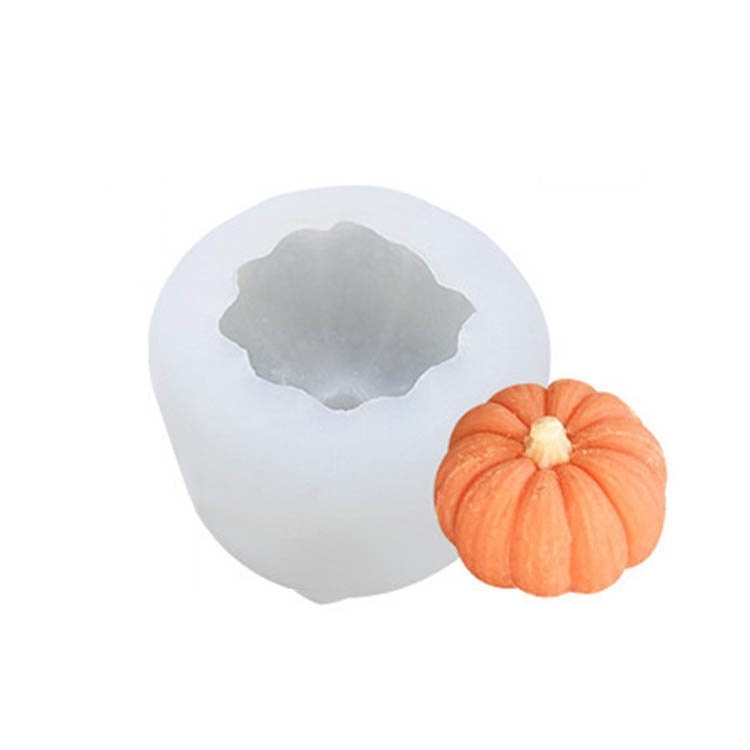
Halloween Three-Dimensional Pumpkin Cake DIY Scented Candle Silicone Mold, Specification: SW-45
Brand: bashfashion
1. Material: food grade silicone 2. Usage: DIY baking, cake decoration, handmade soap making 3. Scope of application: It can be used safely in ovens, refrigerators, microwaves and dishwashers. 4. Features: Durable, temperature resistant from -40°C to +230°C, novel in shape, changeable in style, difficult to break the cake mold, easy to demold, and easy to clean without penetration 5. Weight: SW-36: 82g, SW-37: 128g, SW-44: 170g, SW-45: 63g, Sw-46: 85g, SW-47: 126g, ZW-57: 33g, ZW-109: 24g 6. Capacity: SW-36: 26ml, SW-37: 45ml, SW-44: 76ml, SW-45: 24ml, Sw-46: 40ml, SW-47: 80ml, ZW-57: 1ml, ZW-109: 2ml 7. Mold size: SW-36: 42x57x28mm, SW-37: 46x67x58mm, SW-44: 55x72x69mm, SW-45: 54x53x39mm, Sw-46: 60x59x45mm, SW-47: 70x69x53mm, ZW-57: 93x61x8mm, ZW-109 ：65x9mm
Category: Home & Garden > Kitchen & Dining > Kitchen Tools & Utensils > Kitchen Molds